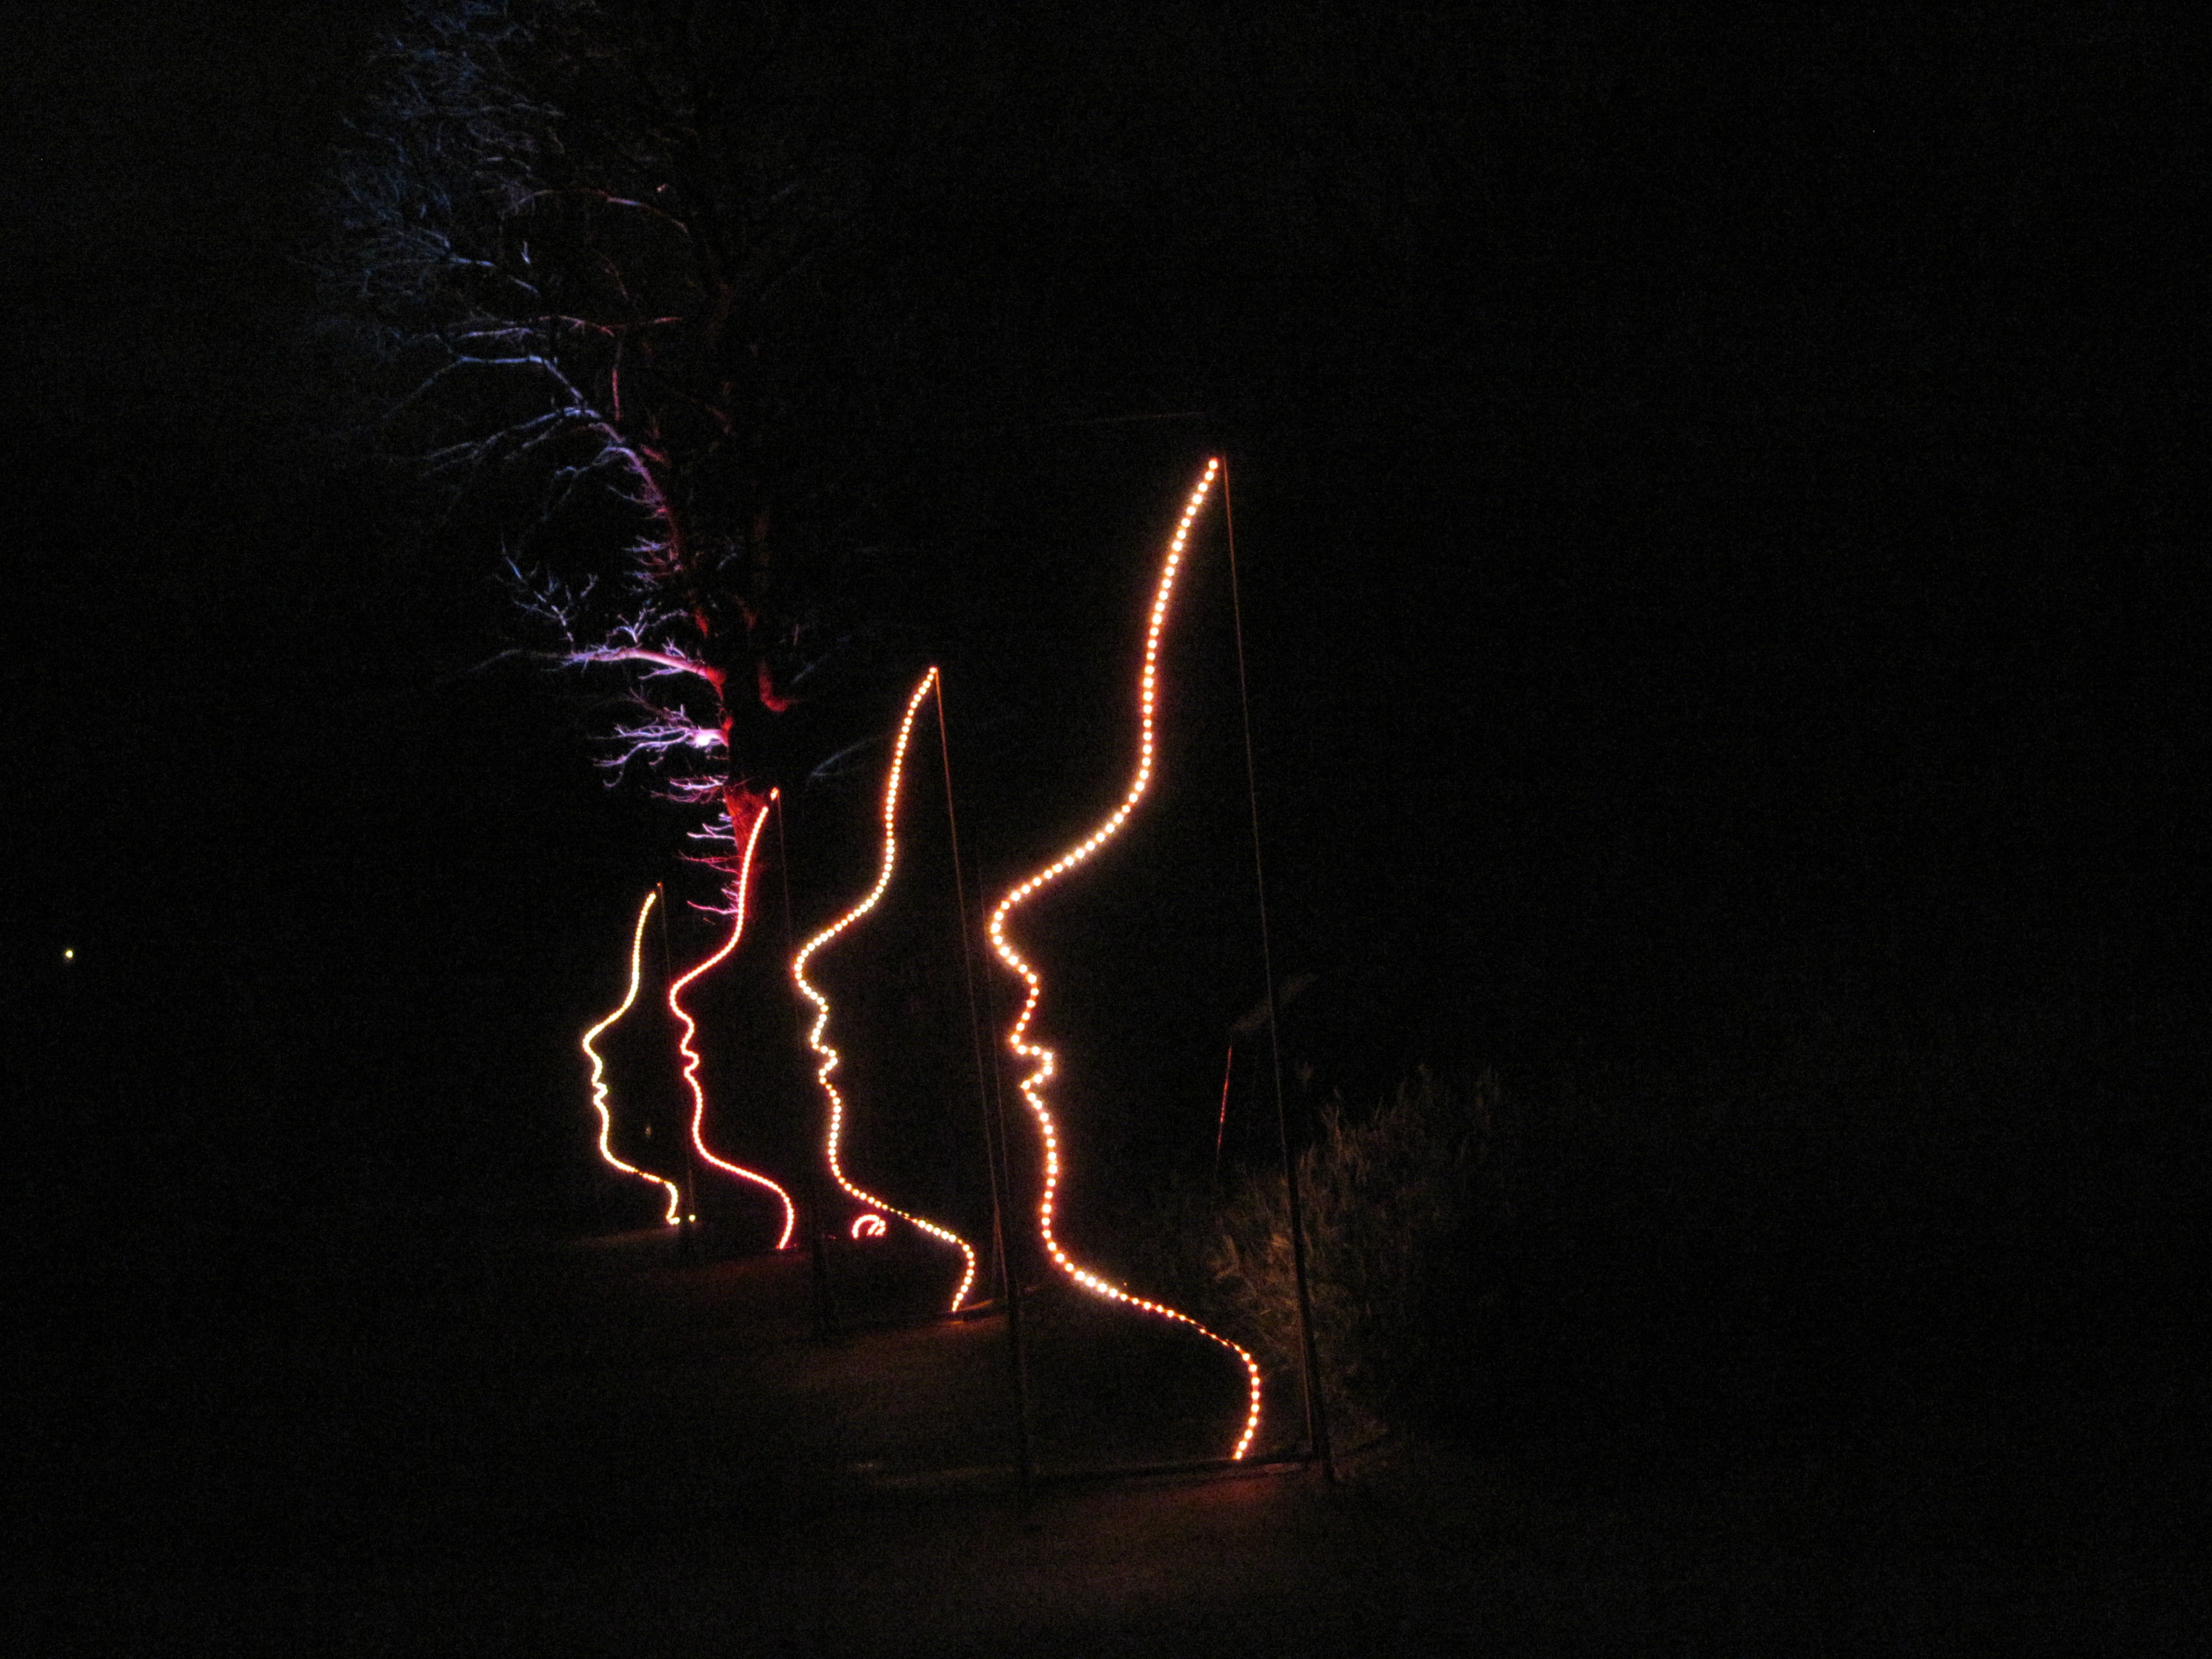
light, night, sparkler, red, flame, fire, darkness, faces, parking lights, grugapark, light sculptures